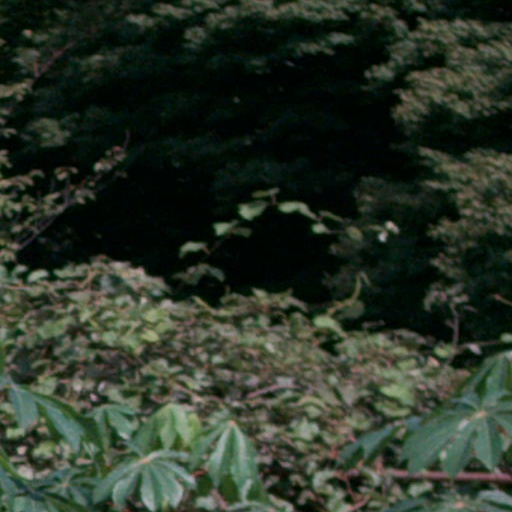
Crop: cassava